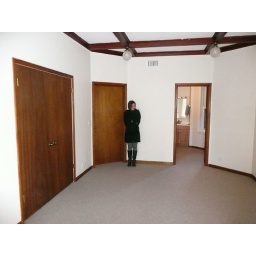
Master bedroom from sunroom, with master bathroom in distance. Lizzy is by the door to the hallway. Beams in the ceiling.